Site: brandenburg
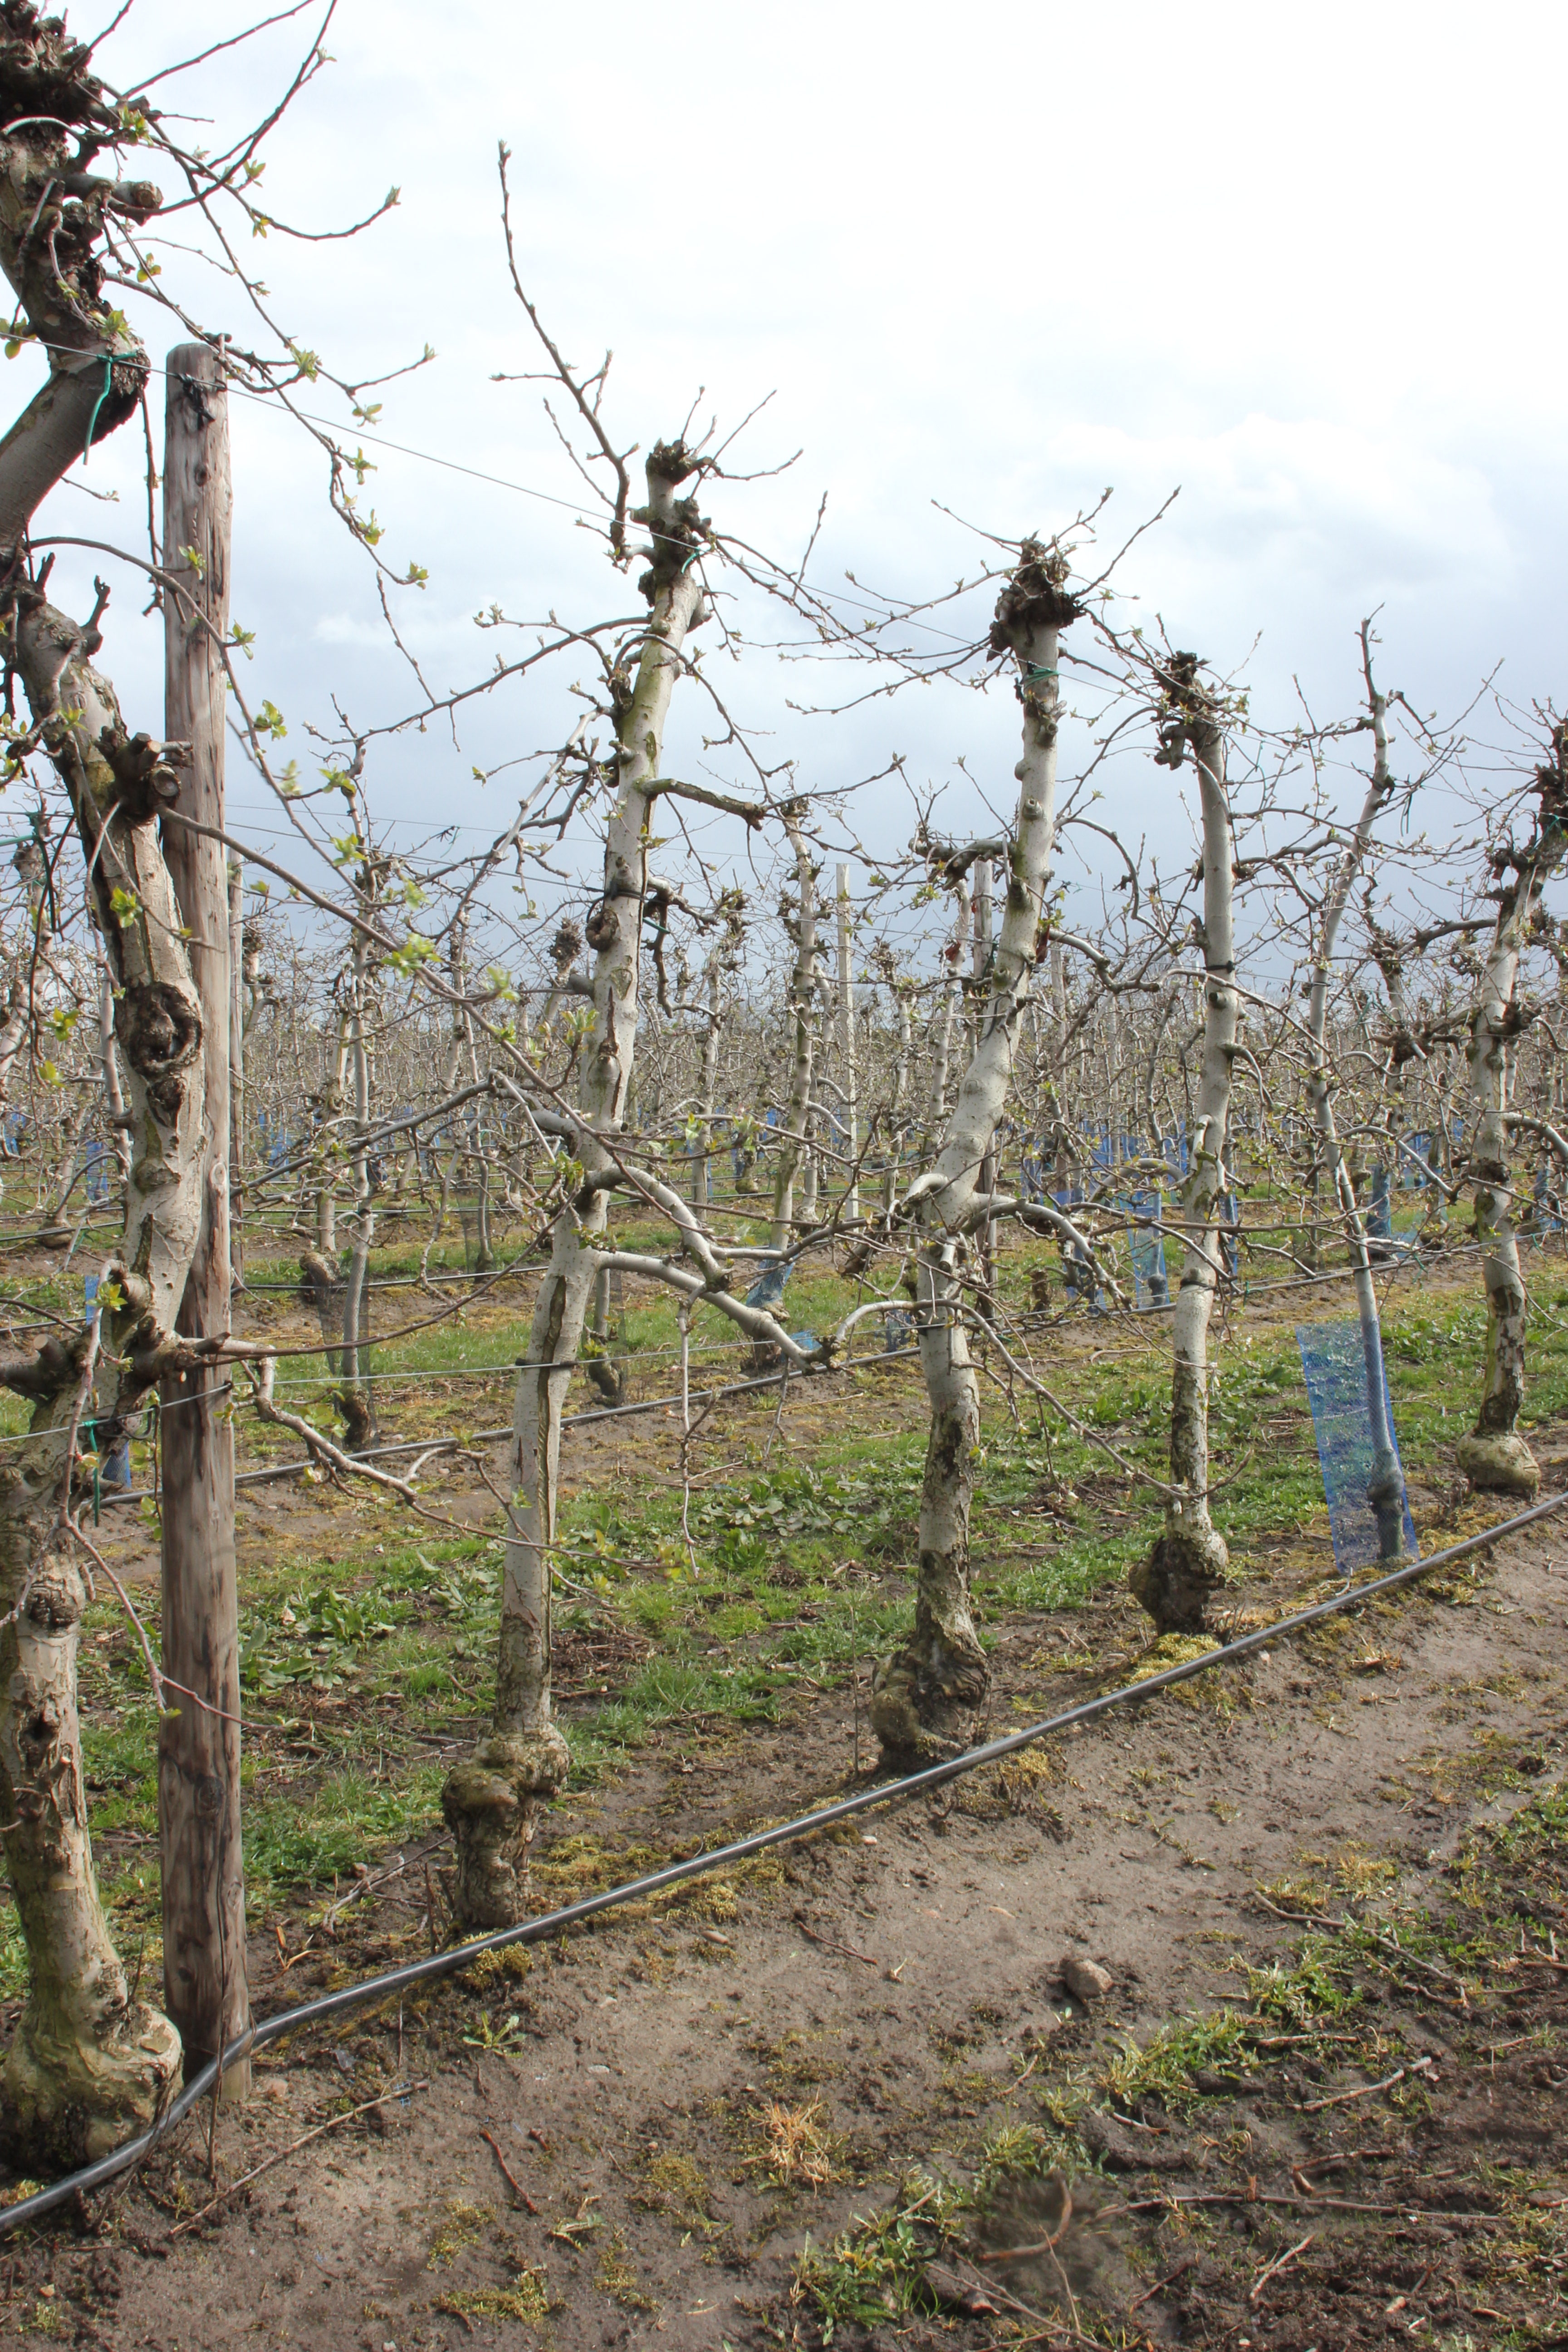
Growth stage (BBCH 55): Inflorescence emergence